Anna Seghers

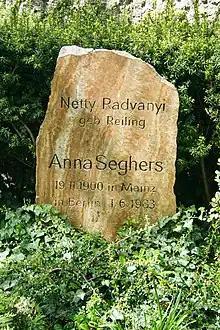
Grave of Anna Seghers in Berlin

By 1934 she had emigrated, via Zürich, to Paris. After German troops invaded the French Third Republic in 1940, she fled to Marseilles, seeking to leave Europe.